Klabin

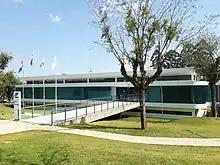
Klabin's Technology Center in Telemaco Borba.

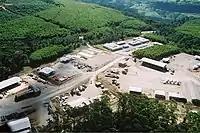
Klabin's reforestation in Telemaco Borba.

In 2011, Arauco Forest Brasil, a subsidiary of Celulosa Arauco y Constitución, announced, together with Klabin, the purchase of an area of 107,000 hectares of land in Parana, where 63,000 hectares are dedicated to commercial forests (reforestation). The purchase was estimated at $473.5 million, where they acquired 100% of the total capital of Florestal Vale do Corisco Ltda. based in Jaguariaíva. The intermediation was carried out by Centaurus Holdings S.A., comprising a 51% stake by Klabin and 49% by Arauco. Also in 2011, the Klabin Group made a land acquisition for the construction of a new pulp mill in Parana. Klabin entered a new phase of expansion and investments by announcing the purchase of land in Campina dos Pupos, in the town of Ortigueira, near Telemaco Borba. In 2014 the construction of the new industrial unit began and, in the same year, the State Private Natural Heritage Reserve (RPPN) Serra da Farofa Complex was created in Santa Catarina, being Klabin's largest RPPN. Covering 4,987.16 hectares of remaining Atlantic Forest area, the reserve comprises the municipalities of Bocaina do Sul, Painel, Rio Rufino, Urubici, and Urupema. The place is home to at least 600 species of flora and 75 species of fauna, including the araucaria forest, altitude fields, and the sources of the Caveiras and Canoas rivers. Also in 2014, Klabin integrates, for the first time, the BM&FBovespa's Corporate Sustainability Index (ISE). The company is also a signatory of the UN Global Compact and the National Pact for the Eradication of Slave Labor, seeking suppliers and business partners that follow the same values of ethics, transparency, and respect for the principles of sustainability.